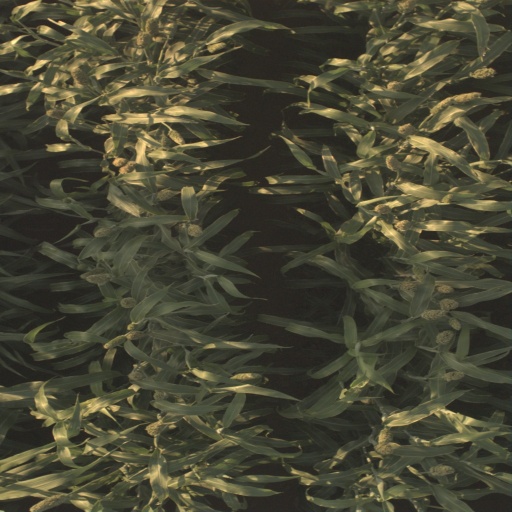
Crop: sorghum